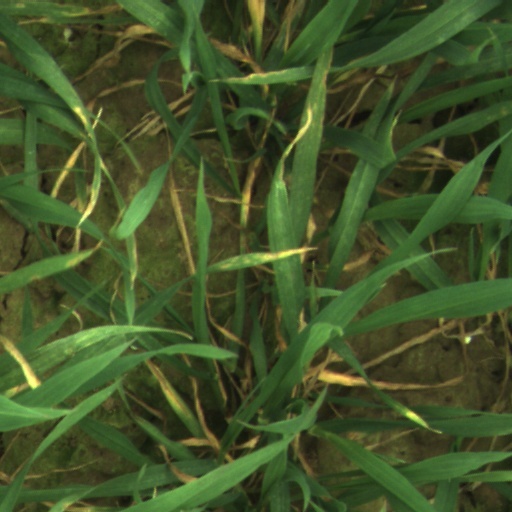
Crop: wheat